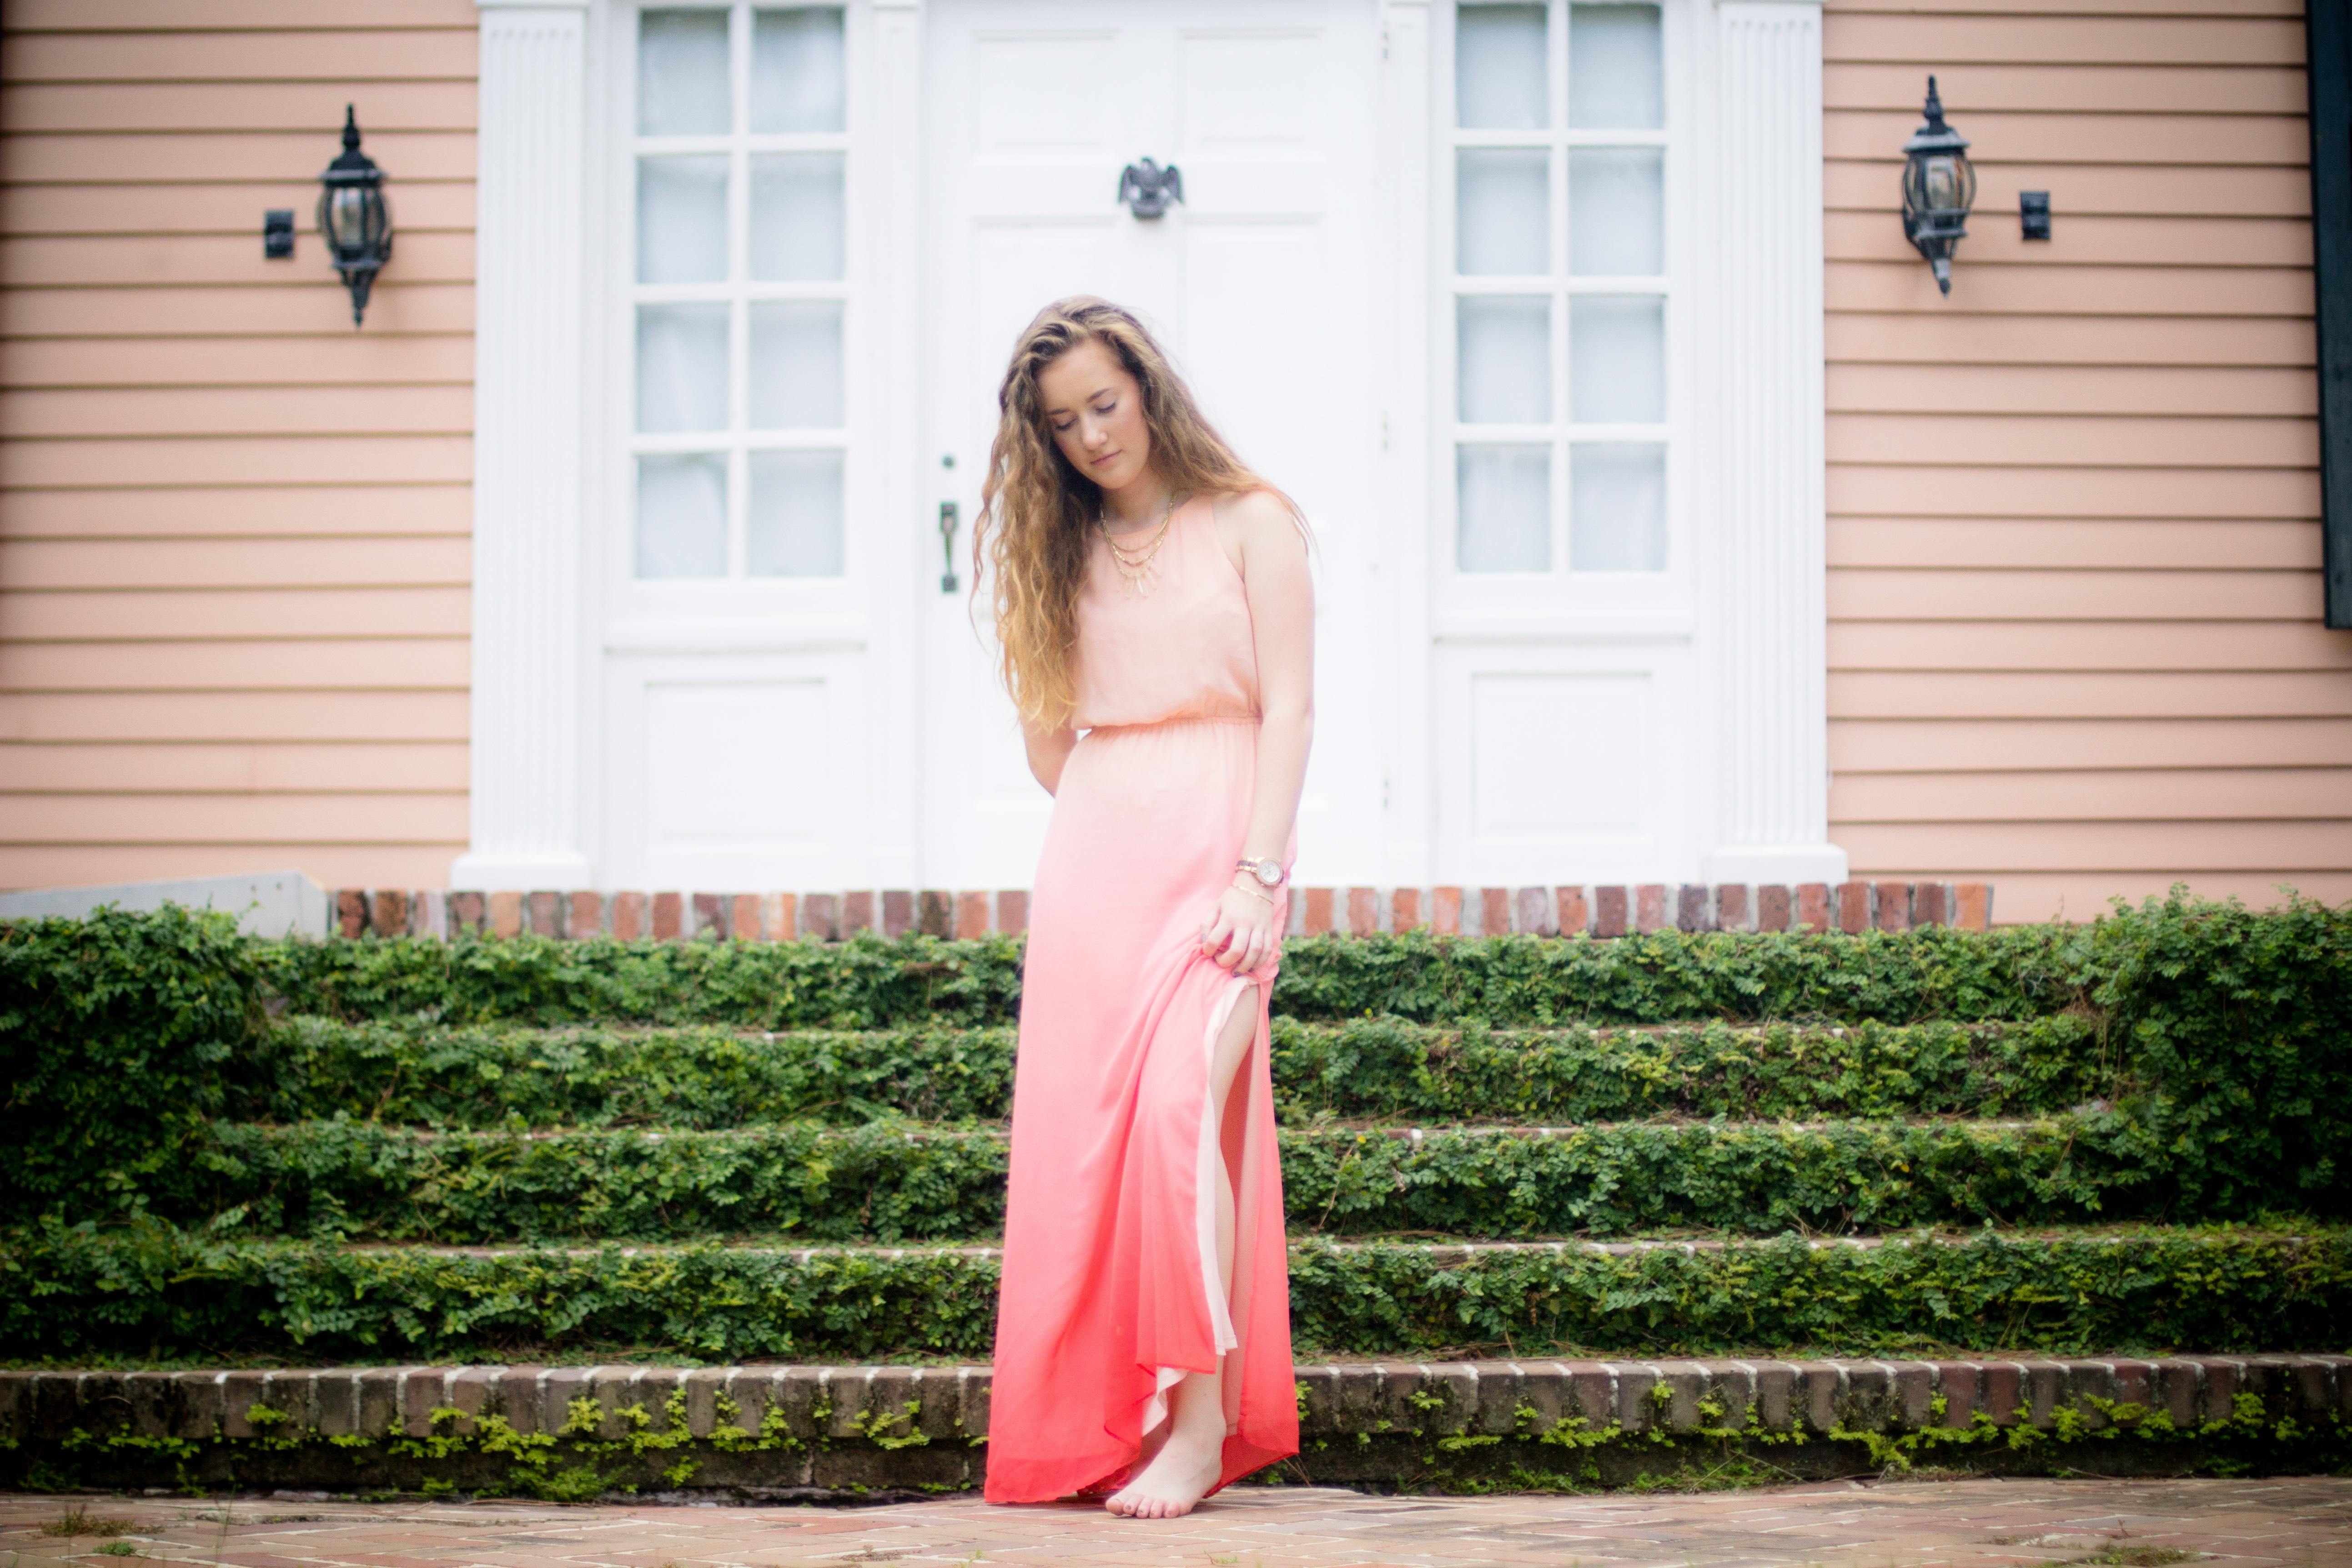
woman, photography, spring, red, fashion, clothing, wedding dress, bride, long hair, ceremony, dress, photograph, prom, gown, bridesmaid, photo shoot, bridal clothing